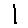
Label: 1